Aniconism in Islam

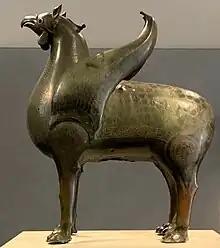
The Pisa Griffin, probably created in the 11th century in Al-Andalus, is the largest Islamic figurative sculpture to survive.

The avoidance of idolatry is the main concern of the restrictions on images, and as a result, the traditional form for the religious cult image, the free-standing sculpture, is extremely rare, though examples of freestanding human sculpture do occur in Umayyad Syria and in Seljuk Iran. The Pisa Griffin, of a mythical beast and designed to spout water for a fountain, is the largest example, at three feet tall in bronze, and probably only survives because it was taken as booty by the city of Pisa in the Middle Ages. Like the famous lions supporting a fountain in the Alhambra, it probably came from Al-Andalus. The griffin and lions cannot easily be regarded as potential idols, given their submissive position (and the lack of religions worshipping lions or griffins), and the same is true of small decorative figures in relief on objects in metalwork, or figures painted on Islamic pottery, both of which are relatively common. In particular hunting scenes of humans and animals were popular, and presumably regarded as clearly having no religious function. The figures in miniatures were, until the late 16th century, always numerous in each image, small (typically only an inch or two high), and showing the central figures at roughly the same size as the attendants and servants who are usually also shown, thus deflecting potential accusations of idolatry. The books illustrated were most often the classics of Persian poetry and historical chronicles.